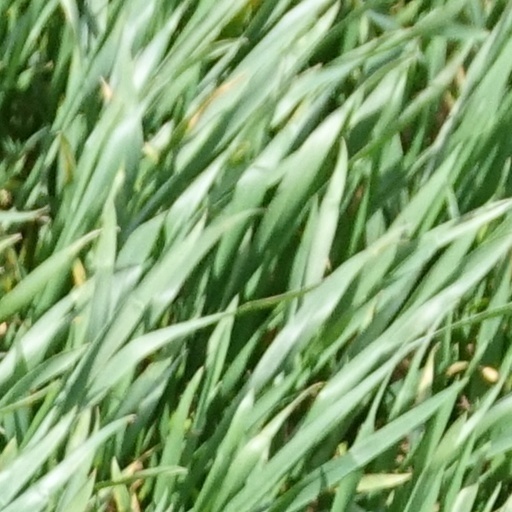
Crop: wheat